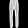
Label: Trouser